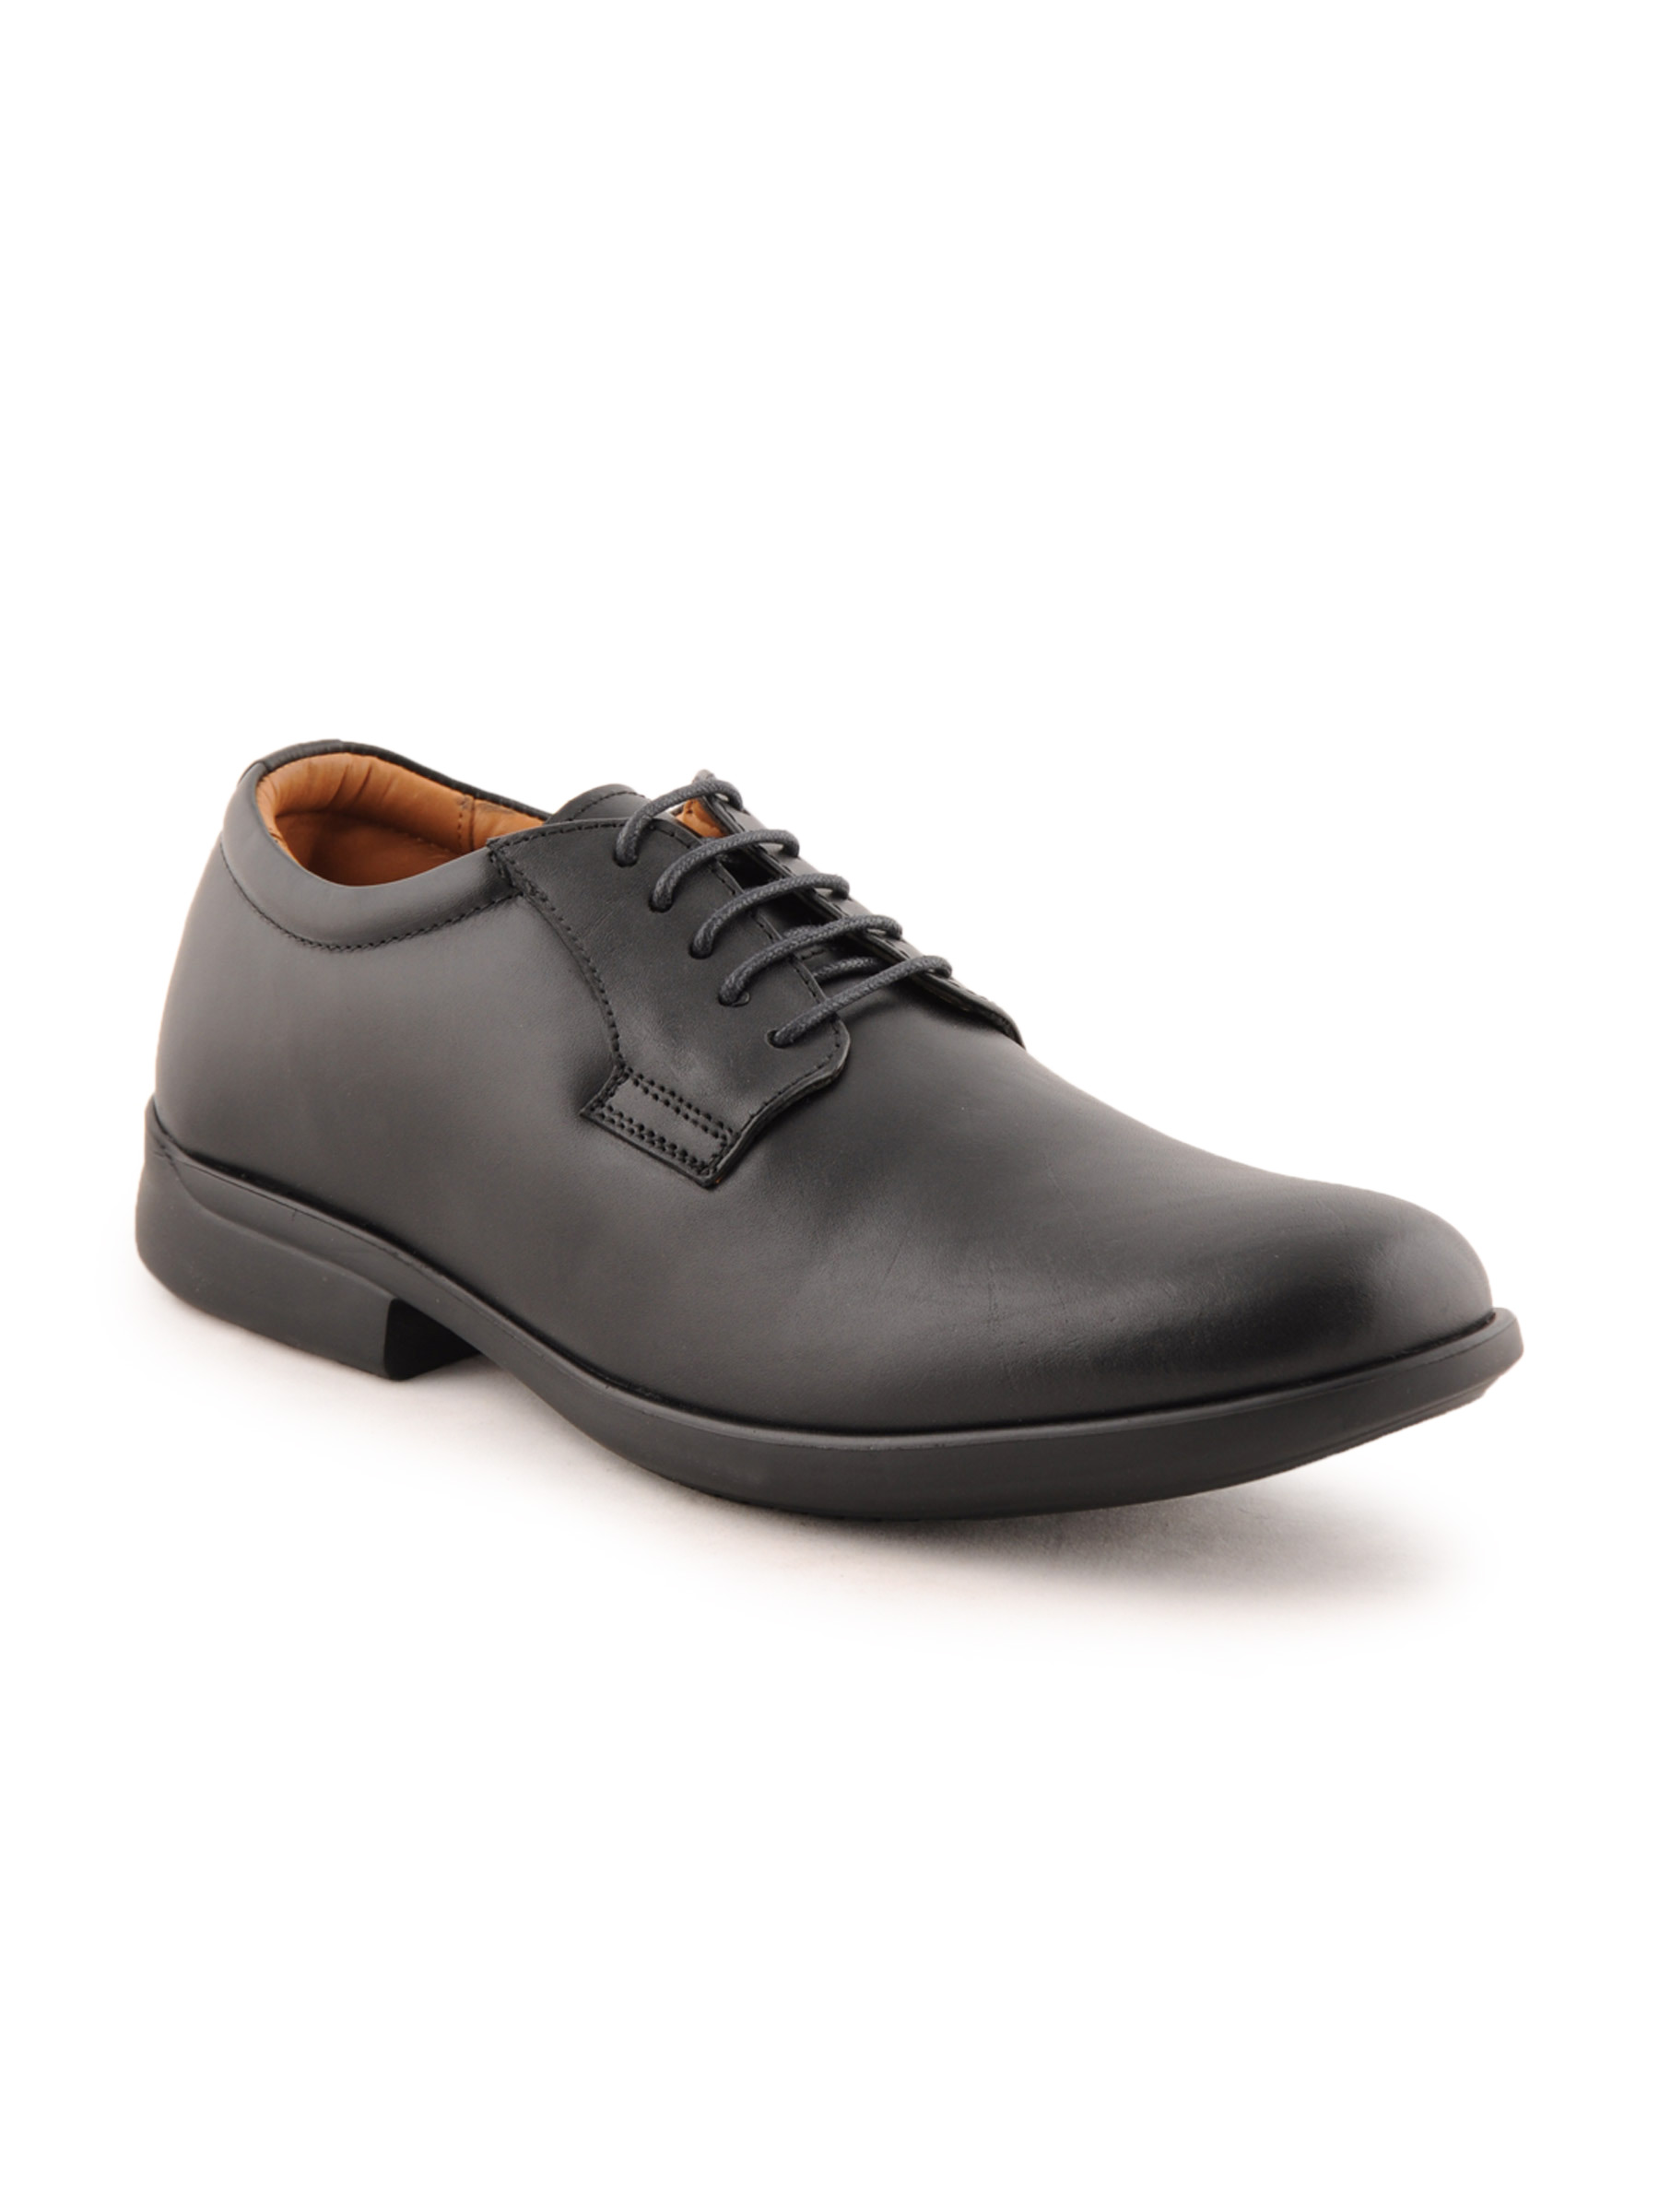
Franco Leone Men Formal Black Formal Shoes
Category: Footwear / Shoes / Formal Shoes
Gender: Men
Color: Black
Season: Summer 2013
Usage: Formal